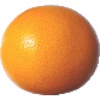
Label: Grapefruit Pink 1